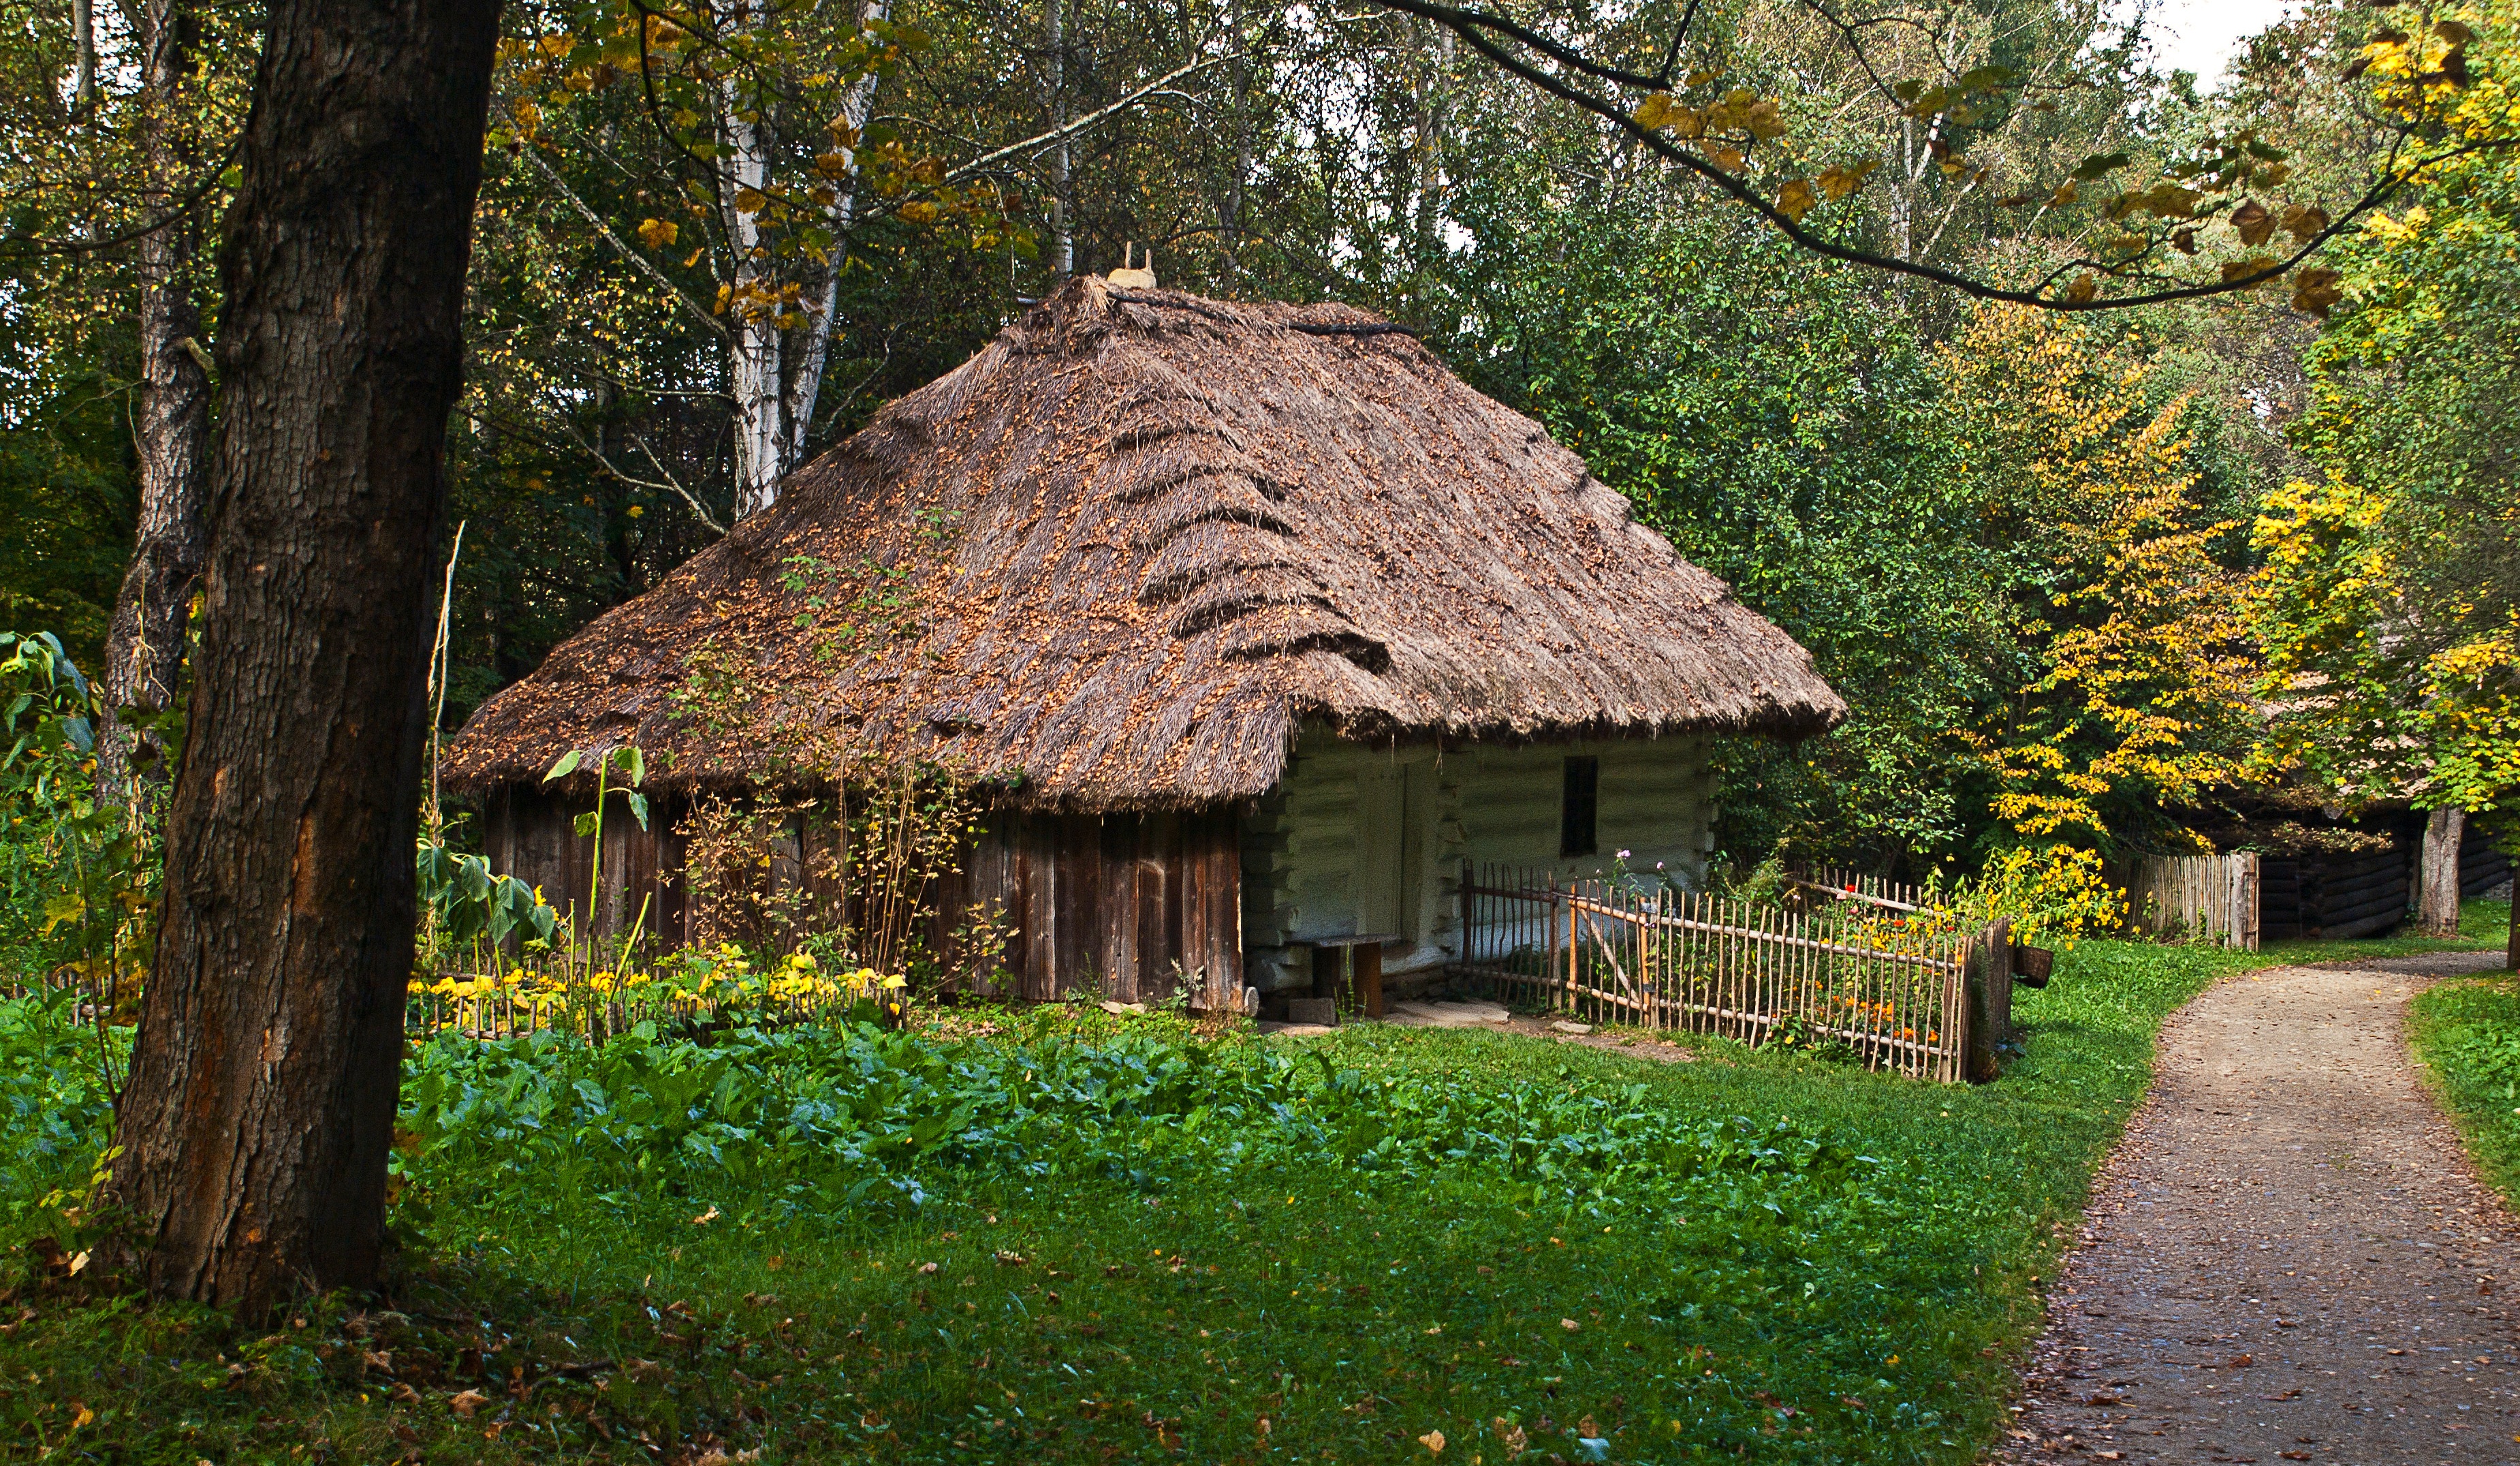
tree, forest, grass, architecture, farm, house, flower, old, home, monument, summer, hut, village, foliage, green, jungle, cottage, birch, autumn, park, brown, colorful, yellow, agriculture, garden, straw, poland, way, culture, history, estate, woodland, cover, superstructure, the roof of the, beech, ethnography, rural architecture, the path, rural area, open air museum, rural cottage, malopolska, in the sun, in the countryside, cover with straw, woody plant, the 19th century